Jacques Majorelle

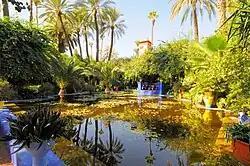
Majorelle Garden

Jacques Majorelle was born in 1886 in Nancy, France. He was the son of a celebrated furniture designer, Louis Majorelle. Jacques' childhood was spent among the draftsmen, cabinetmakers and marquetry inlayers from his father's workshops at a time when the Art Nouveau movement was in its ascendancy. Initially, his father encouraged the young Jacques to study architecture, but after three years he decided to take up his lifelong passion, painting.